Philip Monaghan

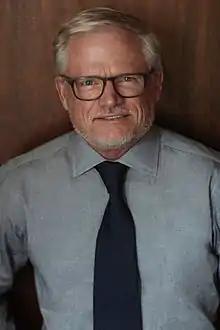
July 2015

Philip Monaghan (born September 27, 1954) is a visual artist and branding executive living in New York City. He is noted for his visual collaborations with poets. Part of the 1980s East Village fashion and art scene, Monaghan was friendly with artists including Andy Warhol. Concurrently, Monaghan worked as an art director and branding expert for various retail companies. In 2007, he dedicated himself to a fine arts practice.